Medical school

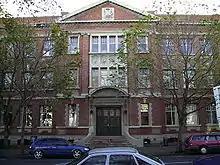
Otago School of Medicine

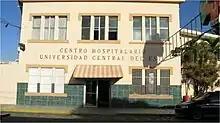
Centro Hospitalario at the Eastern Central University in San Pedro de Macorís, Dominican Republic.

New Zealand medical programs are undergraduate-entry programs of six years duration. Students are considered for acceptance only after a year of undergraduate basic sciences or, as alternative, following the completion of a bachelor's degree. There are two main medical schools in New Zealand: the University of Auckland and the University of Otago. Each of these has subsidiary medical schools such as Otago's Wellington School of Medicine and Health Sciences and Auckland's Waikato Clinical School.